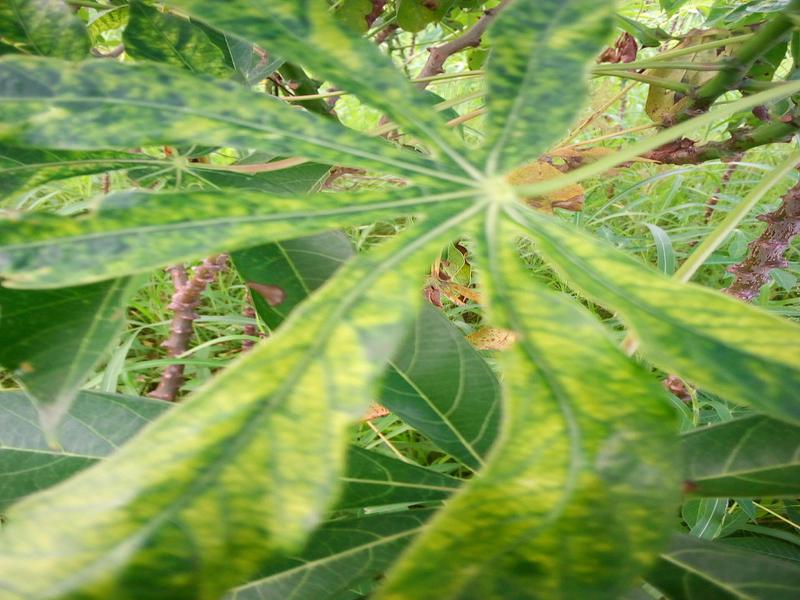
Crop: cassava
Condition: mosaic_disease